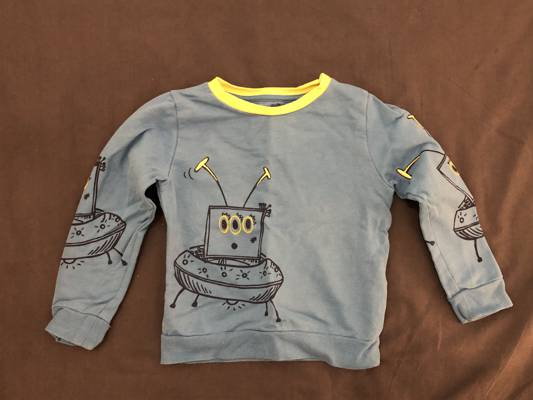
Waste category: clothes